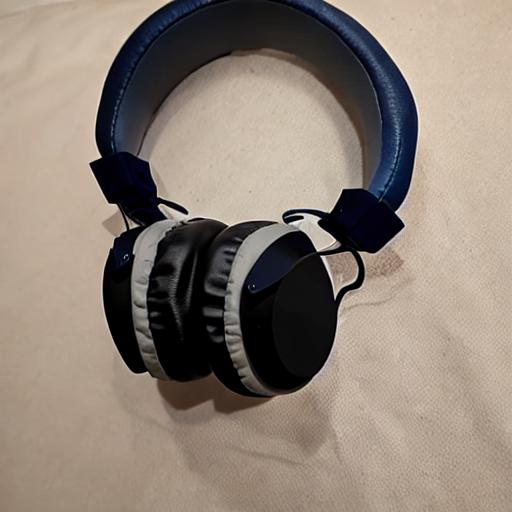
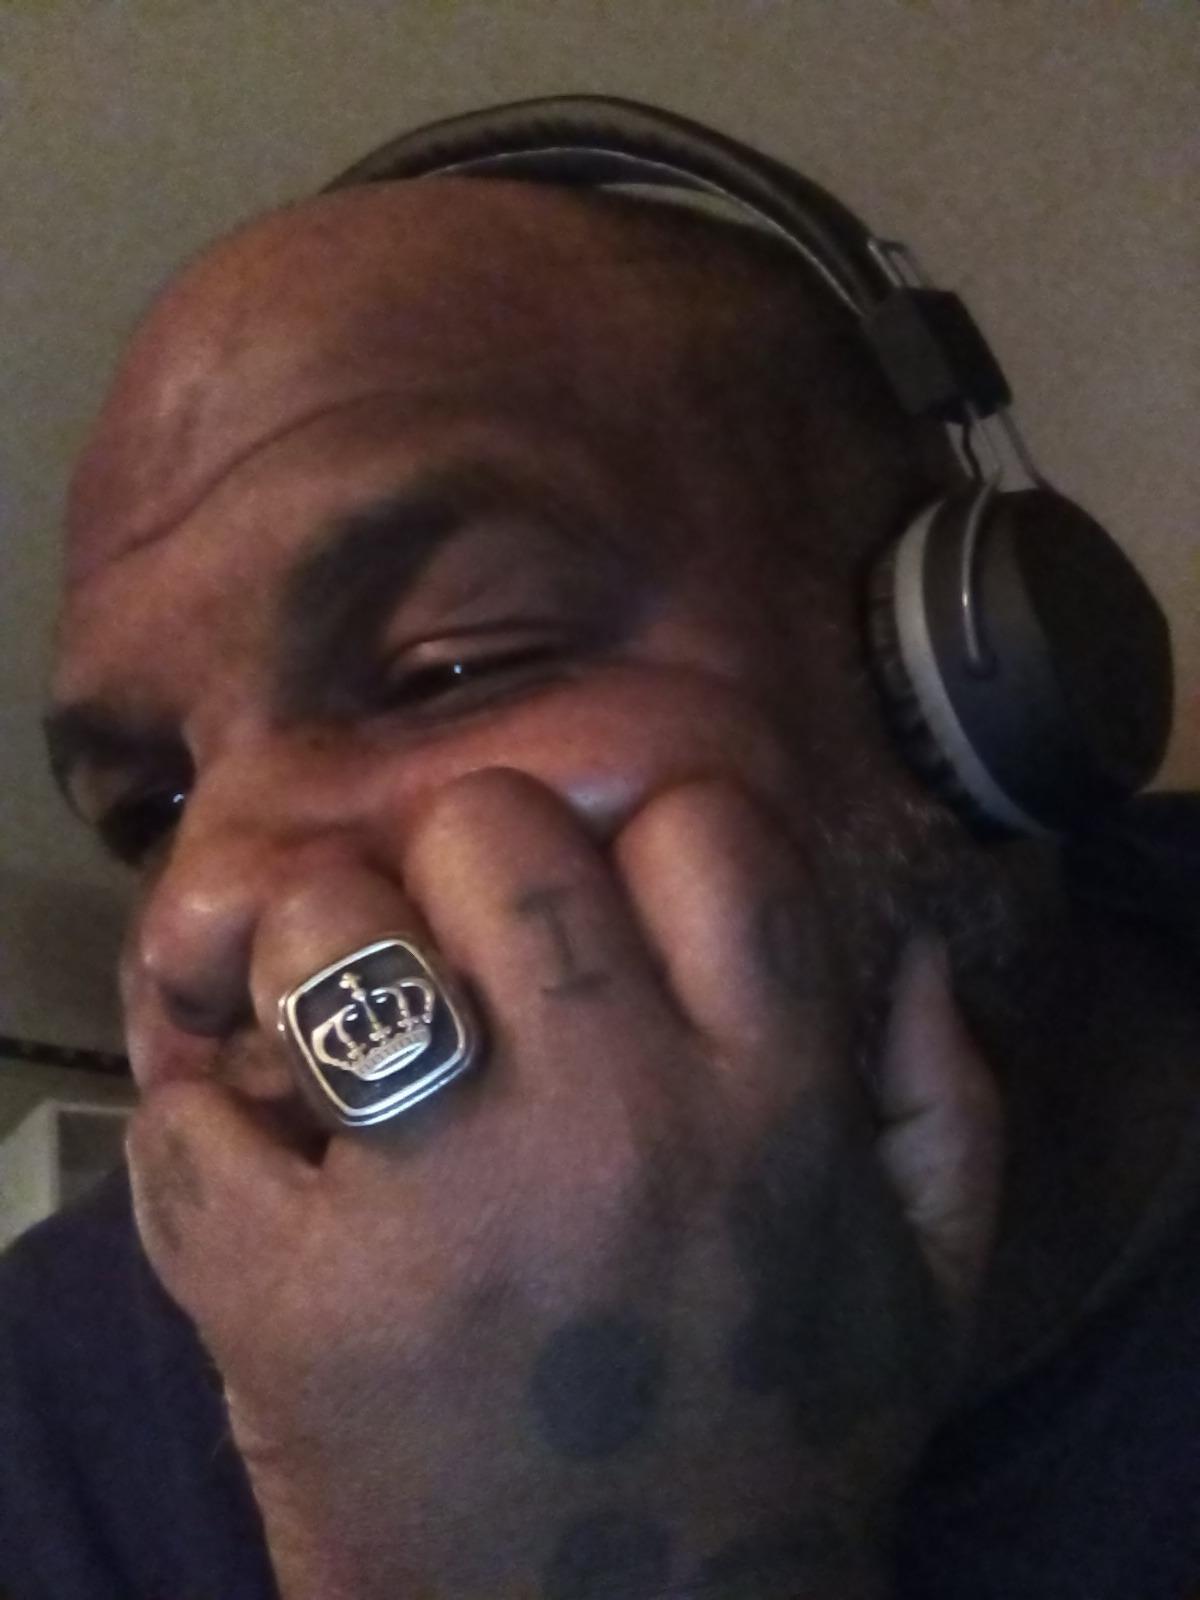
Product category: headphones
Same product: no